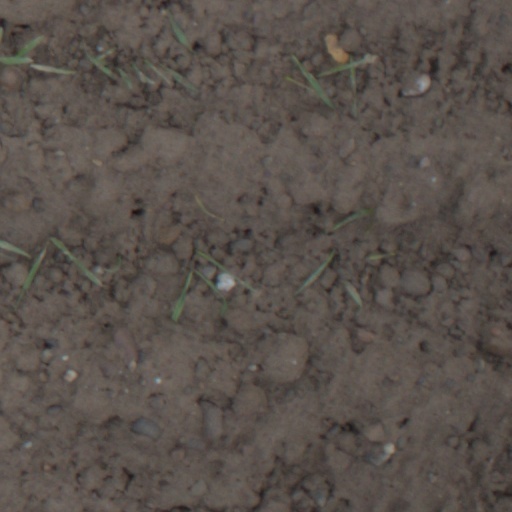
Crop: wheat